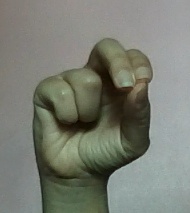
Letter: gaaf